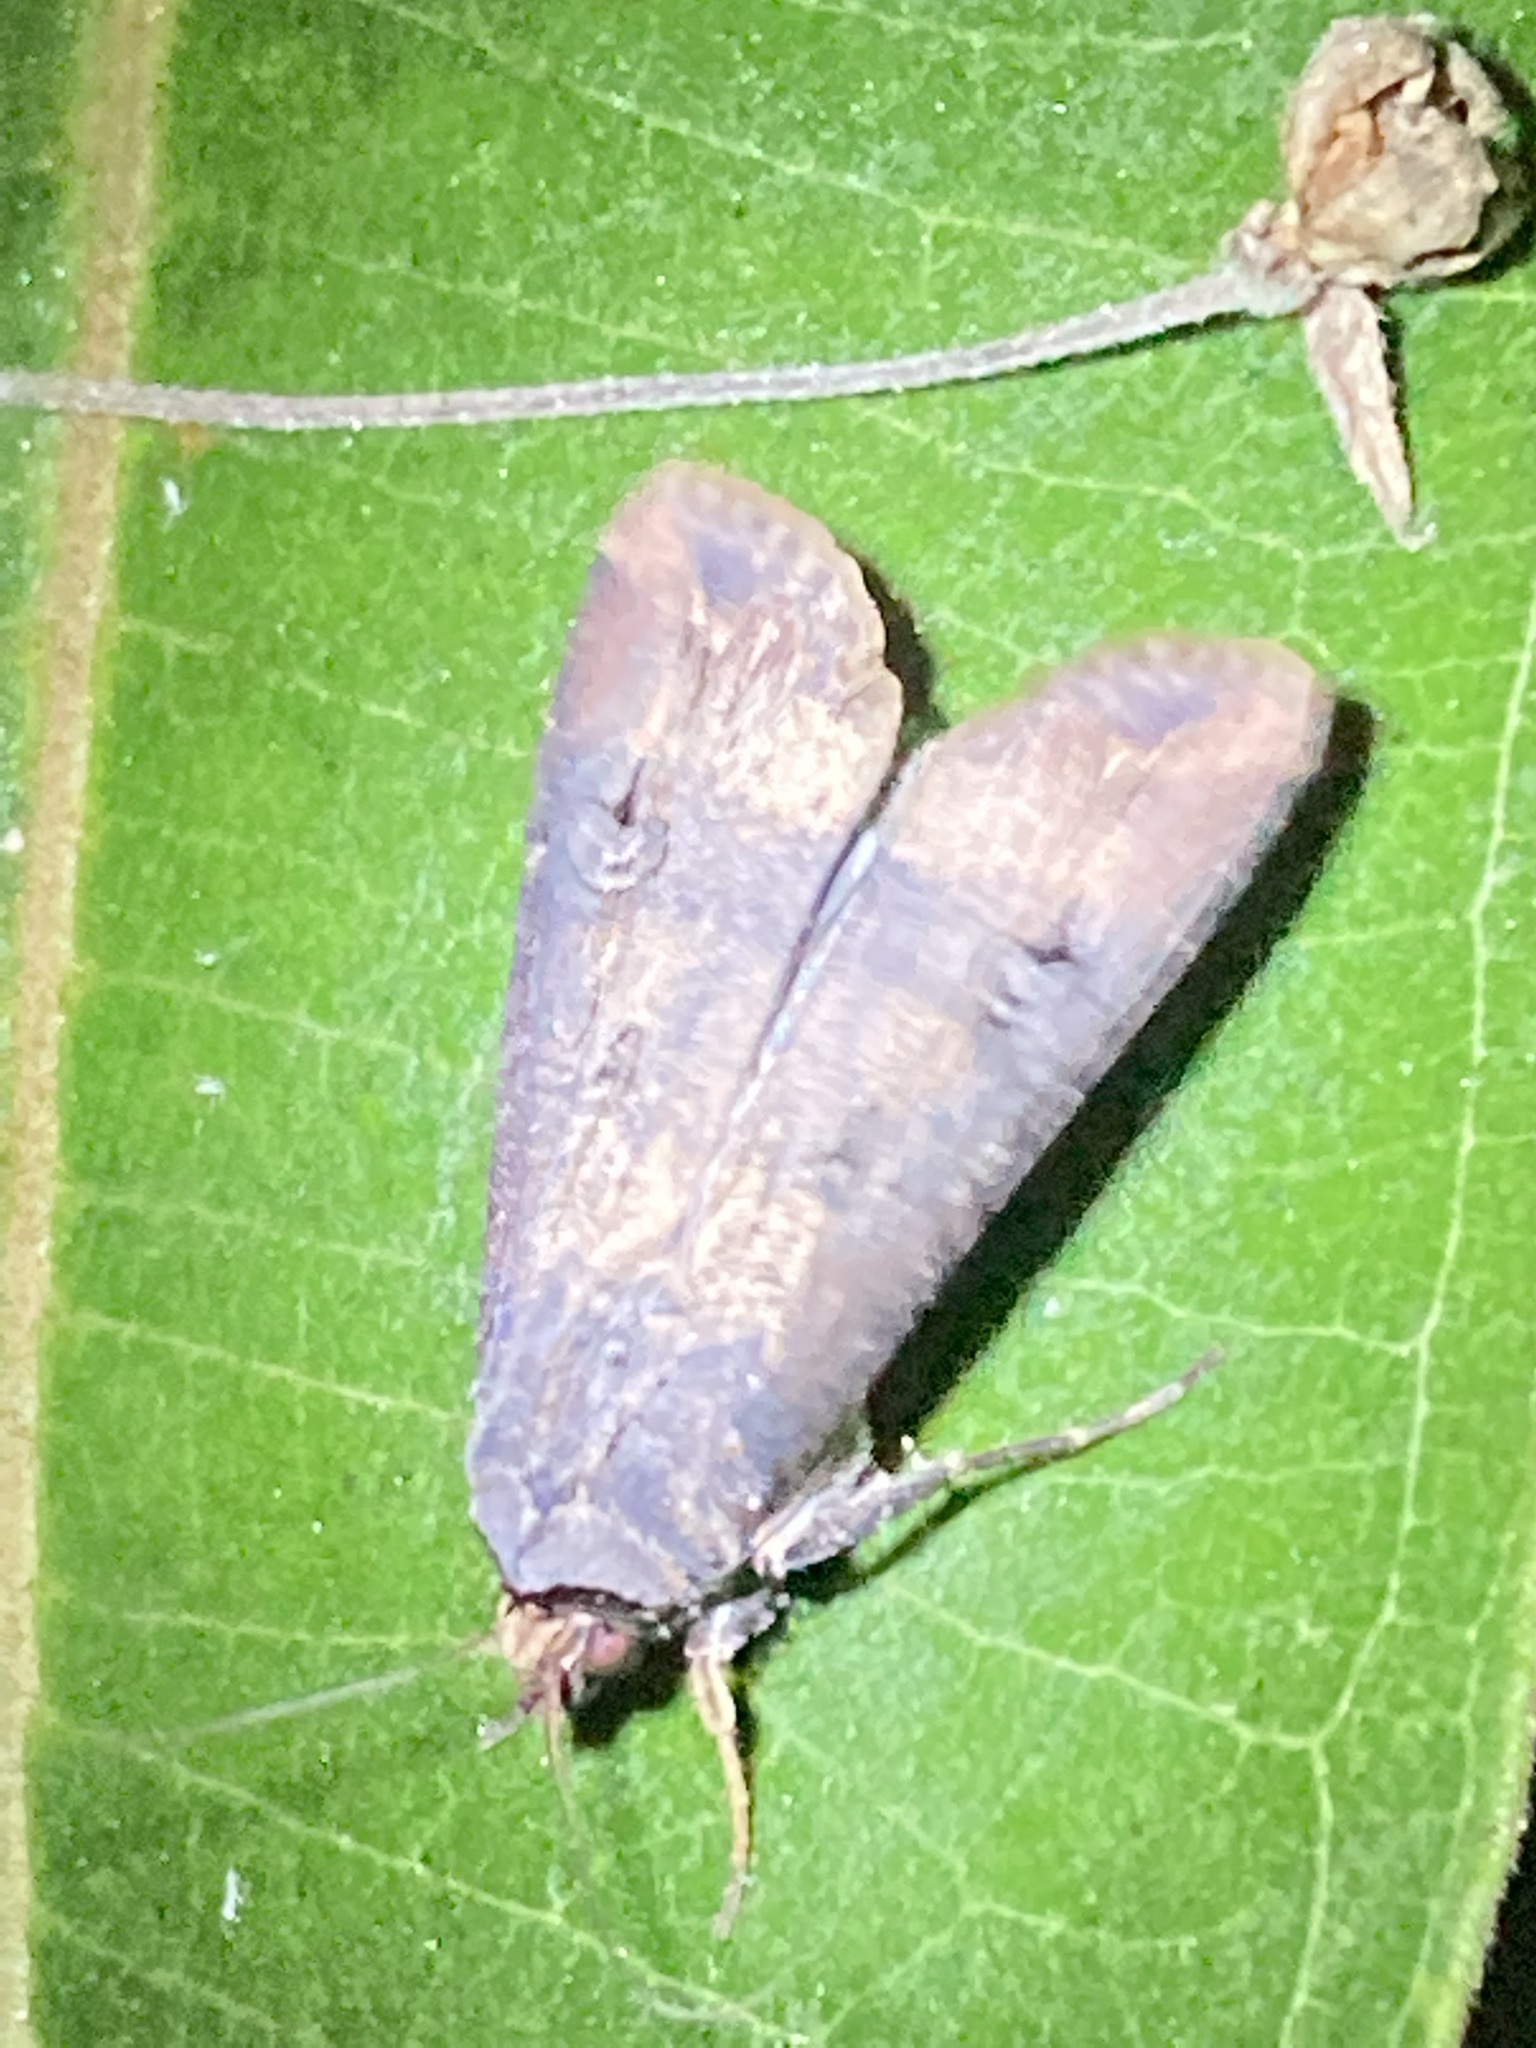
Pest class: cutworms